Barry St. Leger

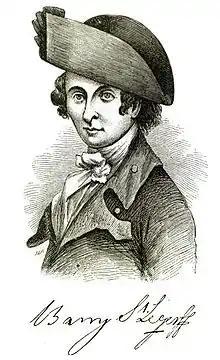
Barry St. Leger

Barrimore Matthew "Barry" St. Leger (bapt. 1 May 1733 – 23 December 1793) was a British Army officer. St. Leger was active in the Saratoga Campaign, commanding an invasion force that unsuccessfully besieged Fort Stanwix. St. Leger remained on the frontier for the duration of the war; after its conclusion, he served briefly as commander of British forces in Quebec.